Li Ching-Yuen

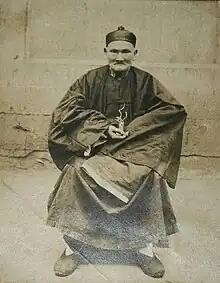
Ching-Yuen at the residence of National Revolutionary Army General Yang Sen in Wanxian Sichuan in 1927

Li Ching-Yuen or Li Ching-Yun (died 6 May 1933) was a Chinese herbalist, martial artist and tactical advisor, known for his supposed extreme longevity.